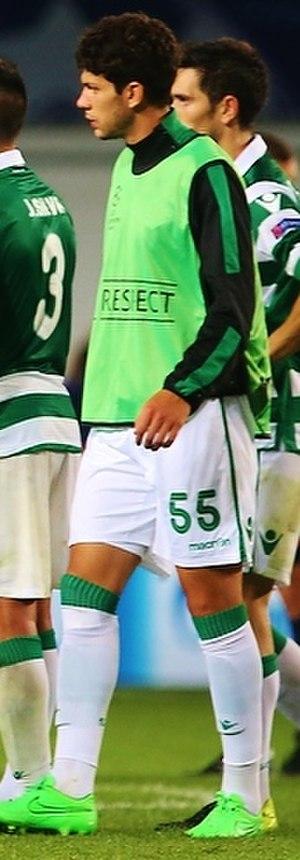
Tobias Pereira Figueiredo, abrégé Tobias Figueiredo, né le 2 février 1994 à Viseu, est un footballeur portugais. Il évolue en 2018 au poste de défenseur central à Nottingham Forest.